Exeter City F.C.'s 1914 tour of South America

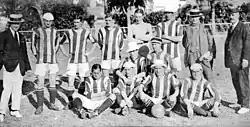
The Exeter City team that played the Brazil national team during the 1914 tour of South America

Exeter City's tour of South America in 1914 was the ninth tour of the continent by a British football team and is most notable for having resulted in what is considered to be the Brazil national team's first ever match.